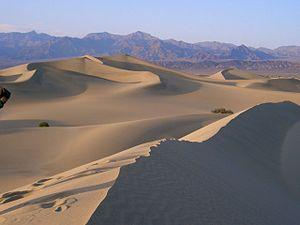
Le parc national de la vallée de la Mort est situé à l'est de la Sierra Nevada, en Californie, et s'étend en partie sur le Nevada. Avec plus de 13 600 km², ce parc de zone aride, intégralement situé dans le désert des Mojaves, est l'un des plus grands parcs nationaux américains.
La géographie des États-Unis consiste en l'étude du territoire des États-Unis, pays d'Amérique du Nord s'étendant de l'océan Pacifique à l'ouest à l'océan Atlantique à l'est sur une superficie de 9 600 000 km², ce qui en fait le quatrième pays le plus vaste sur Terre. Il est bordé au nord par le Canada et au sud par le Mexique.